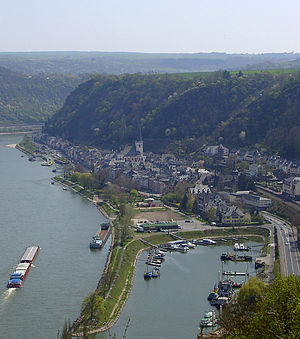
Sankt Goar / Galleri
Sankt Goar er en by på venstre bred af Mittelrhein i Rhein-Hunsrück-Kreis i den tyske delstat Rheinland-Pfalz. Byen består af bydelene Kernstadt Sankt Goar, Biebernheim, Werlau, Fellen og An der Loreley.